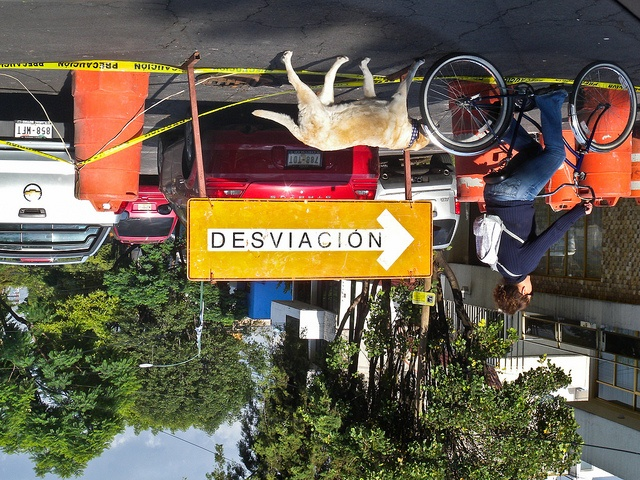
A dog walking in front of an upside down sign.
An up side down photo of a parking lot and a dog following a bicycle rider.
An upside down picture where the only right side up thing is a sign.
A dog follows a cyclist along parked cars.
A man on a bike with a dog following him in front of a detour sign.